The Lost Man

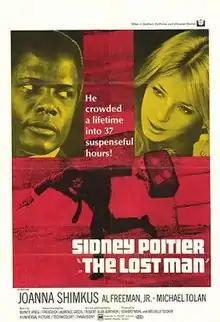

The Lost Man is a 1969 American crime film, written and directed by Robert Alan Aurthur, loosely based on British author F.L. Green's 1945 novel "Odd Man Out", which was previously made into a 1947 film directed by Carol Reed and starring James Mason.